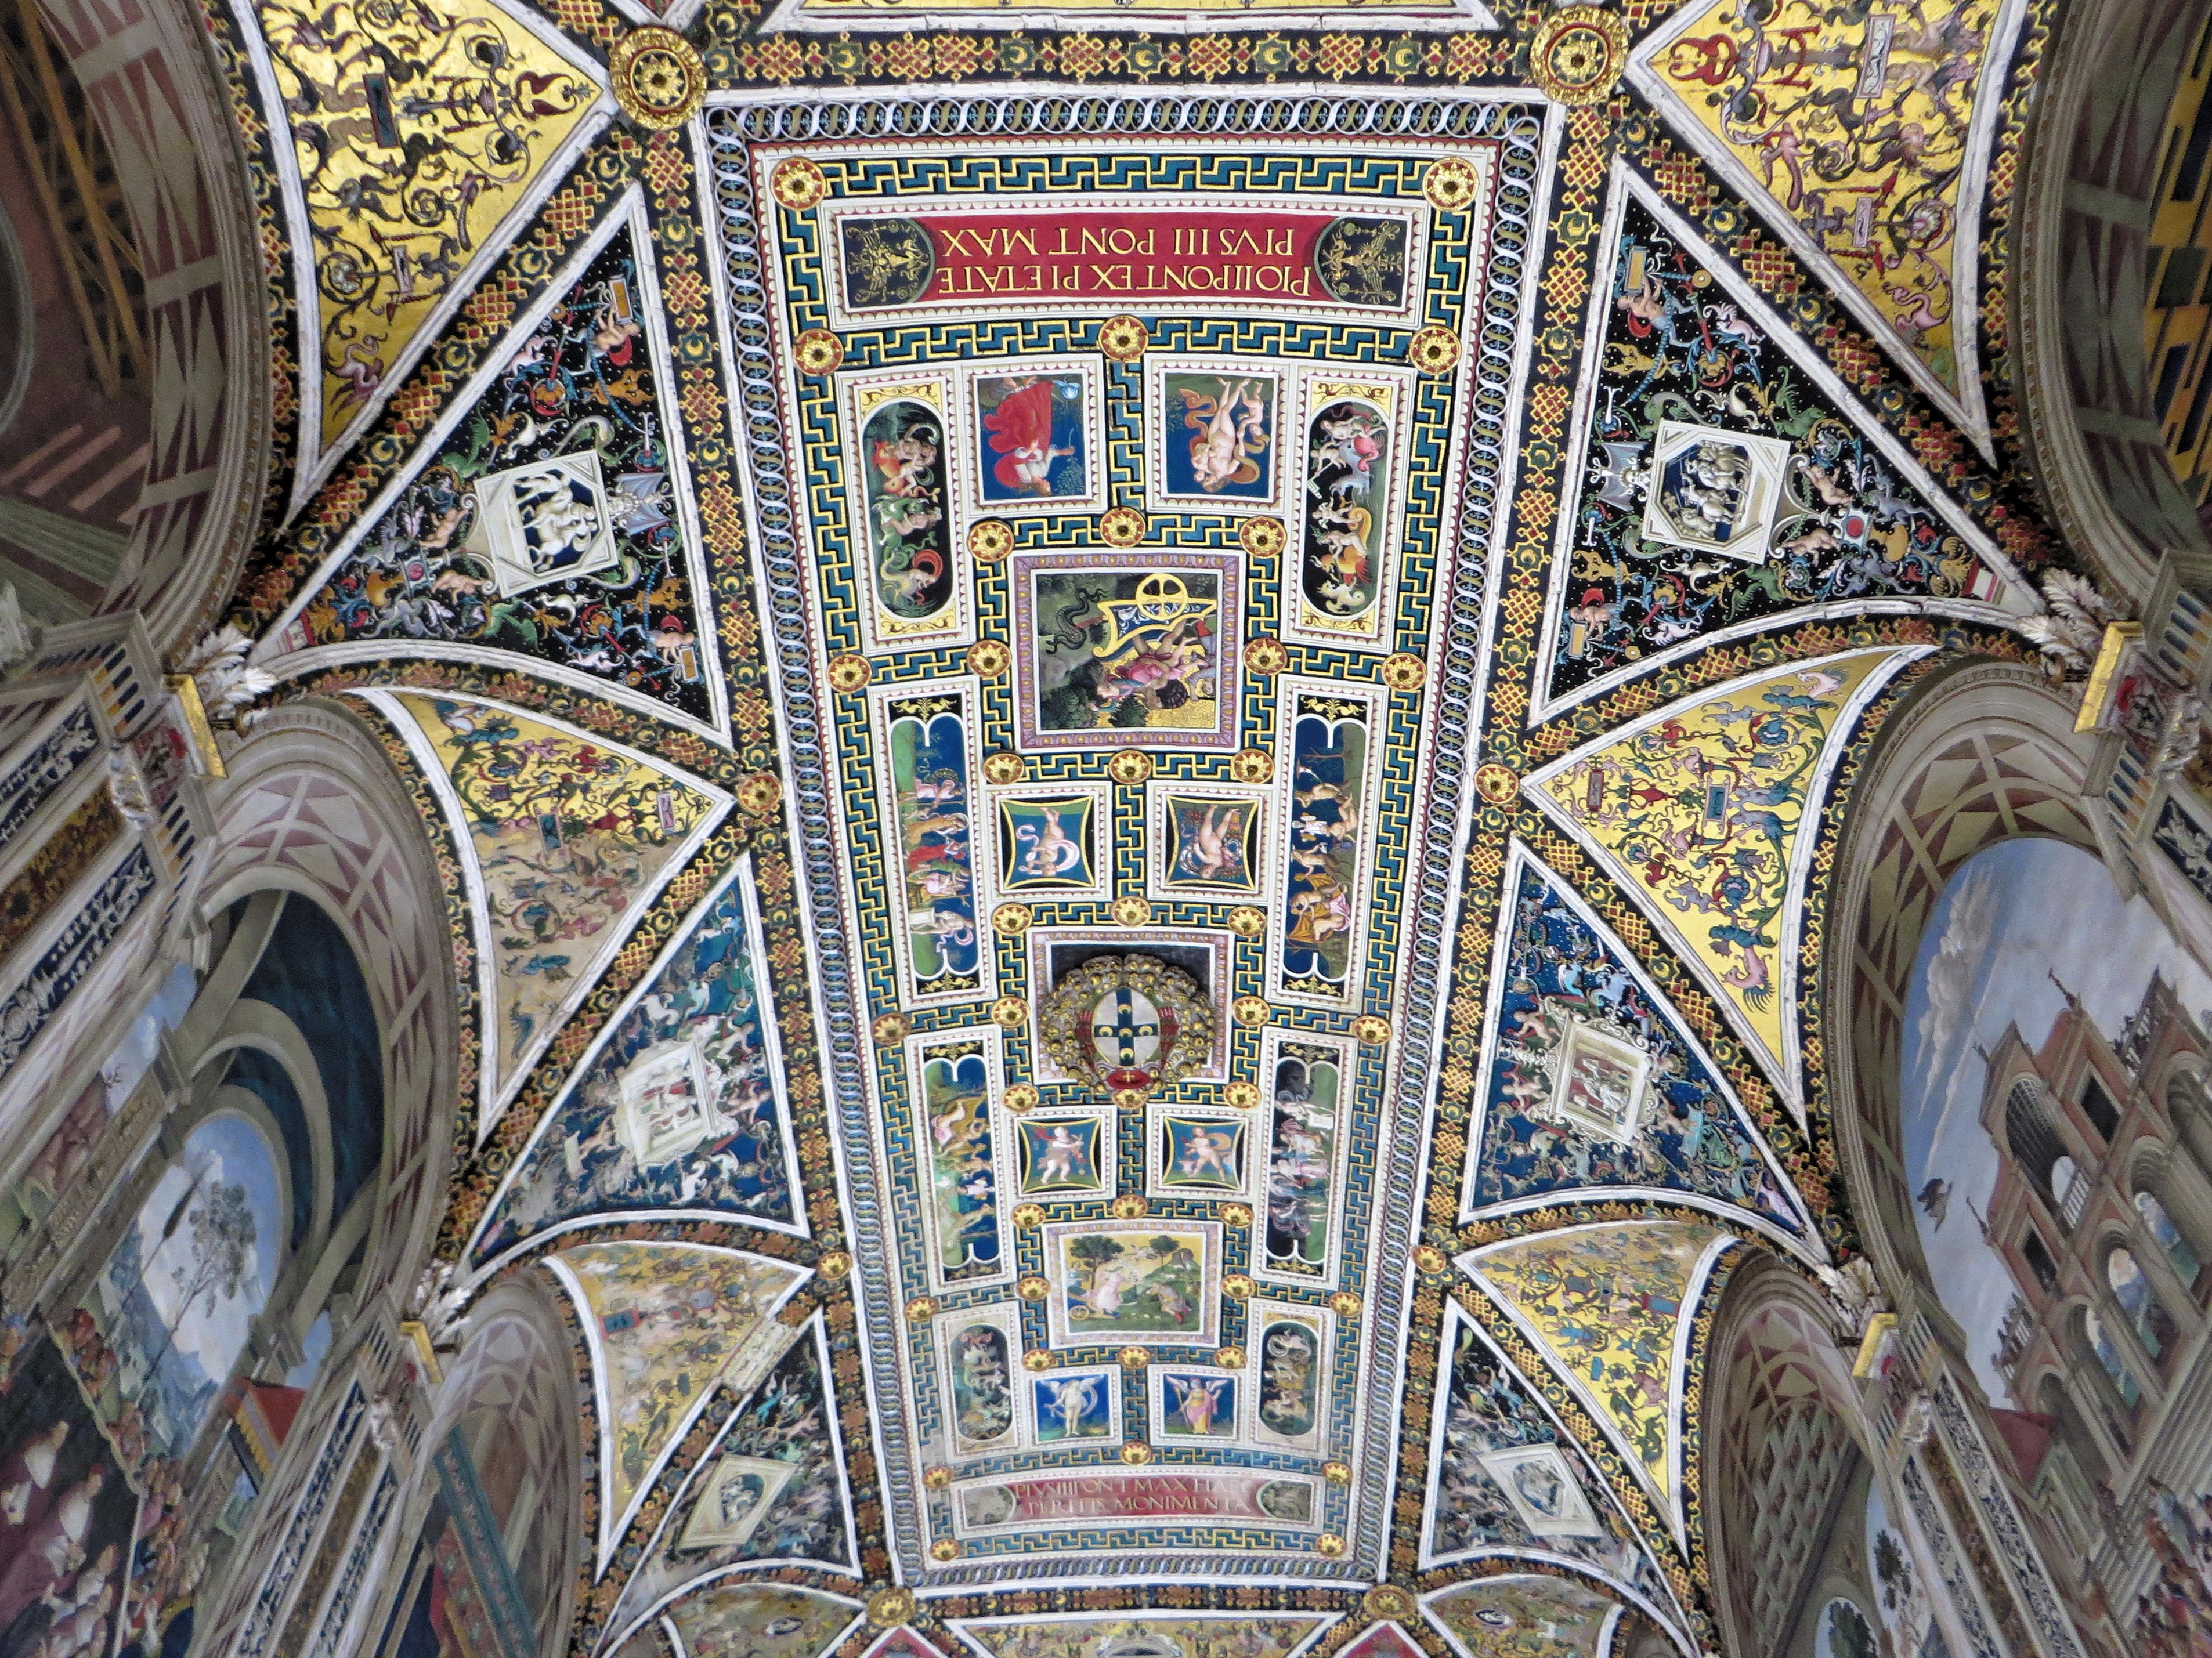
building, arch, ceiling, italy, facade, cathedral, chapel, place of worship, baptistery, medieval architecture, library, symmetry, mosaic, history, renaissance, basilica, fresco, dome, libreria, gothic architecture, historic site, ancient history, hers, stock photography, byzantine architecture, silvio piccolomini, famous painting